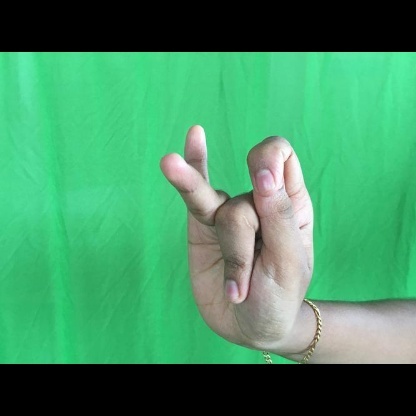
Mudra: Katakamukha